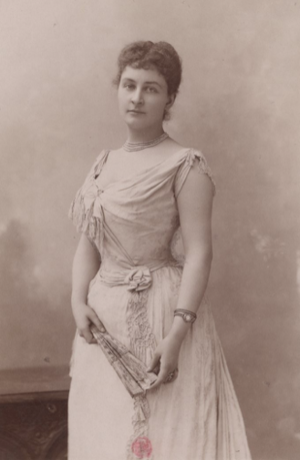
Emma Eames soprano américaine
Emma Eames est une soprano américaine renommée pour la beauté de sa voix. Elle a chanté les grands rôles lyriques et dramatique de l'opéra et a eu une carrière à New York, Londres et Paris durant la dernière décennie du 19ᵉ siècle et la première décennie du 20ᵉ siècle.